New Orphan Houses, Ashley Down

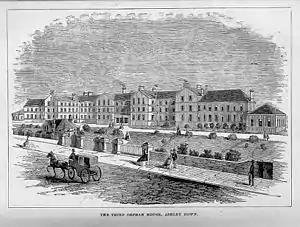
The third Orphan House at Ashley Down

On 2 February 1858, plans started to be made for the erection of the third orphan house. Many significant donations were received during this time but on 20 June 1858, from a previously unknown benefactor, came a gift of £3,500, of which £3,350 was to be put to the building fund. The donor wished it to be sent before his imminent death to avoid delay and tax. In September a site of eleven and a half acres was purchased, just across the road from the existing buildings, at a cost of £3,631 15s.